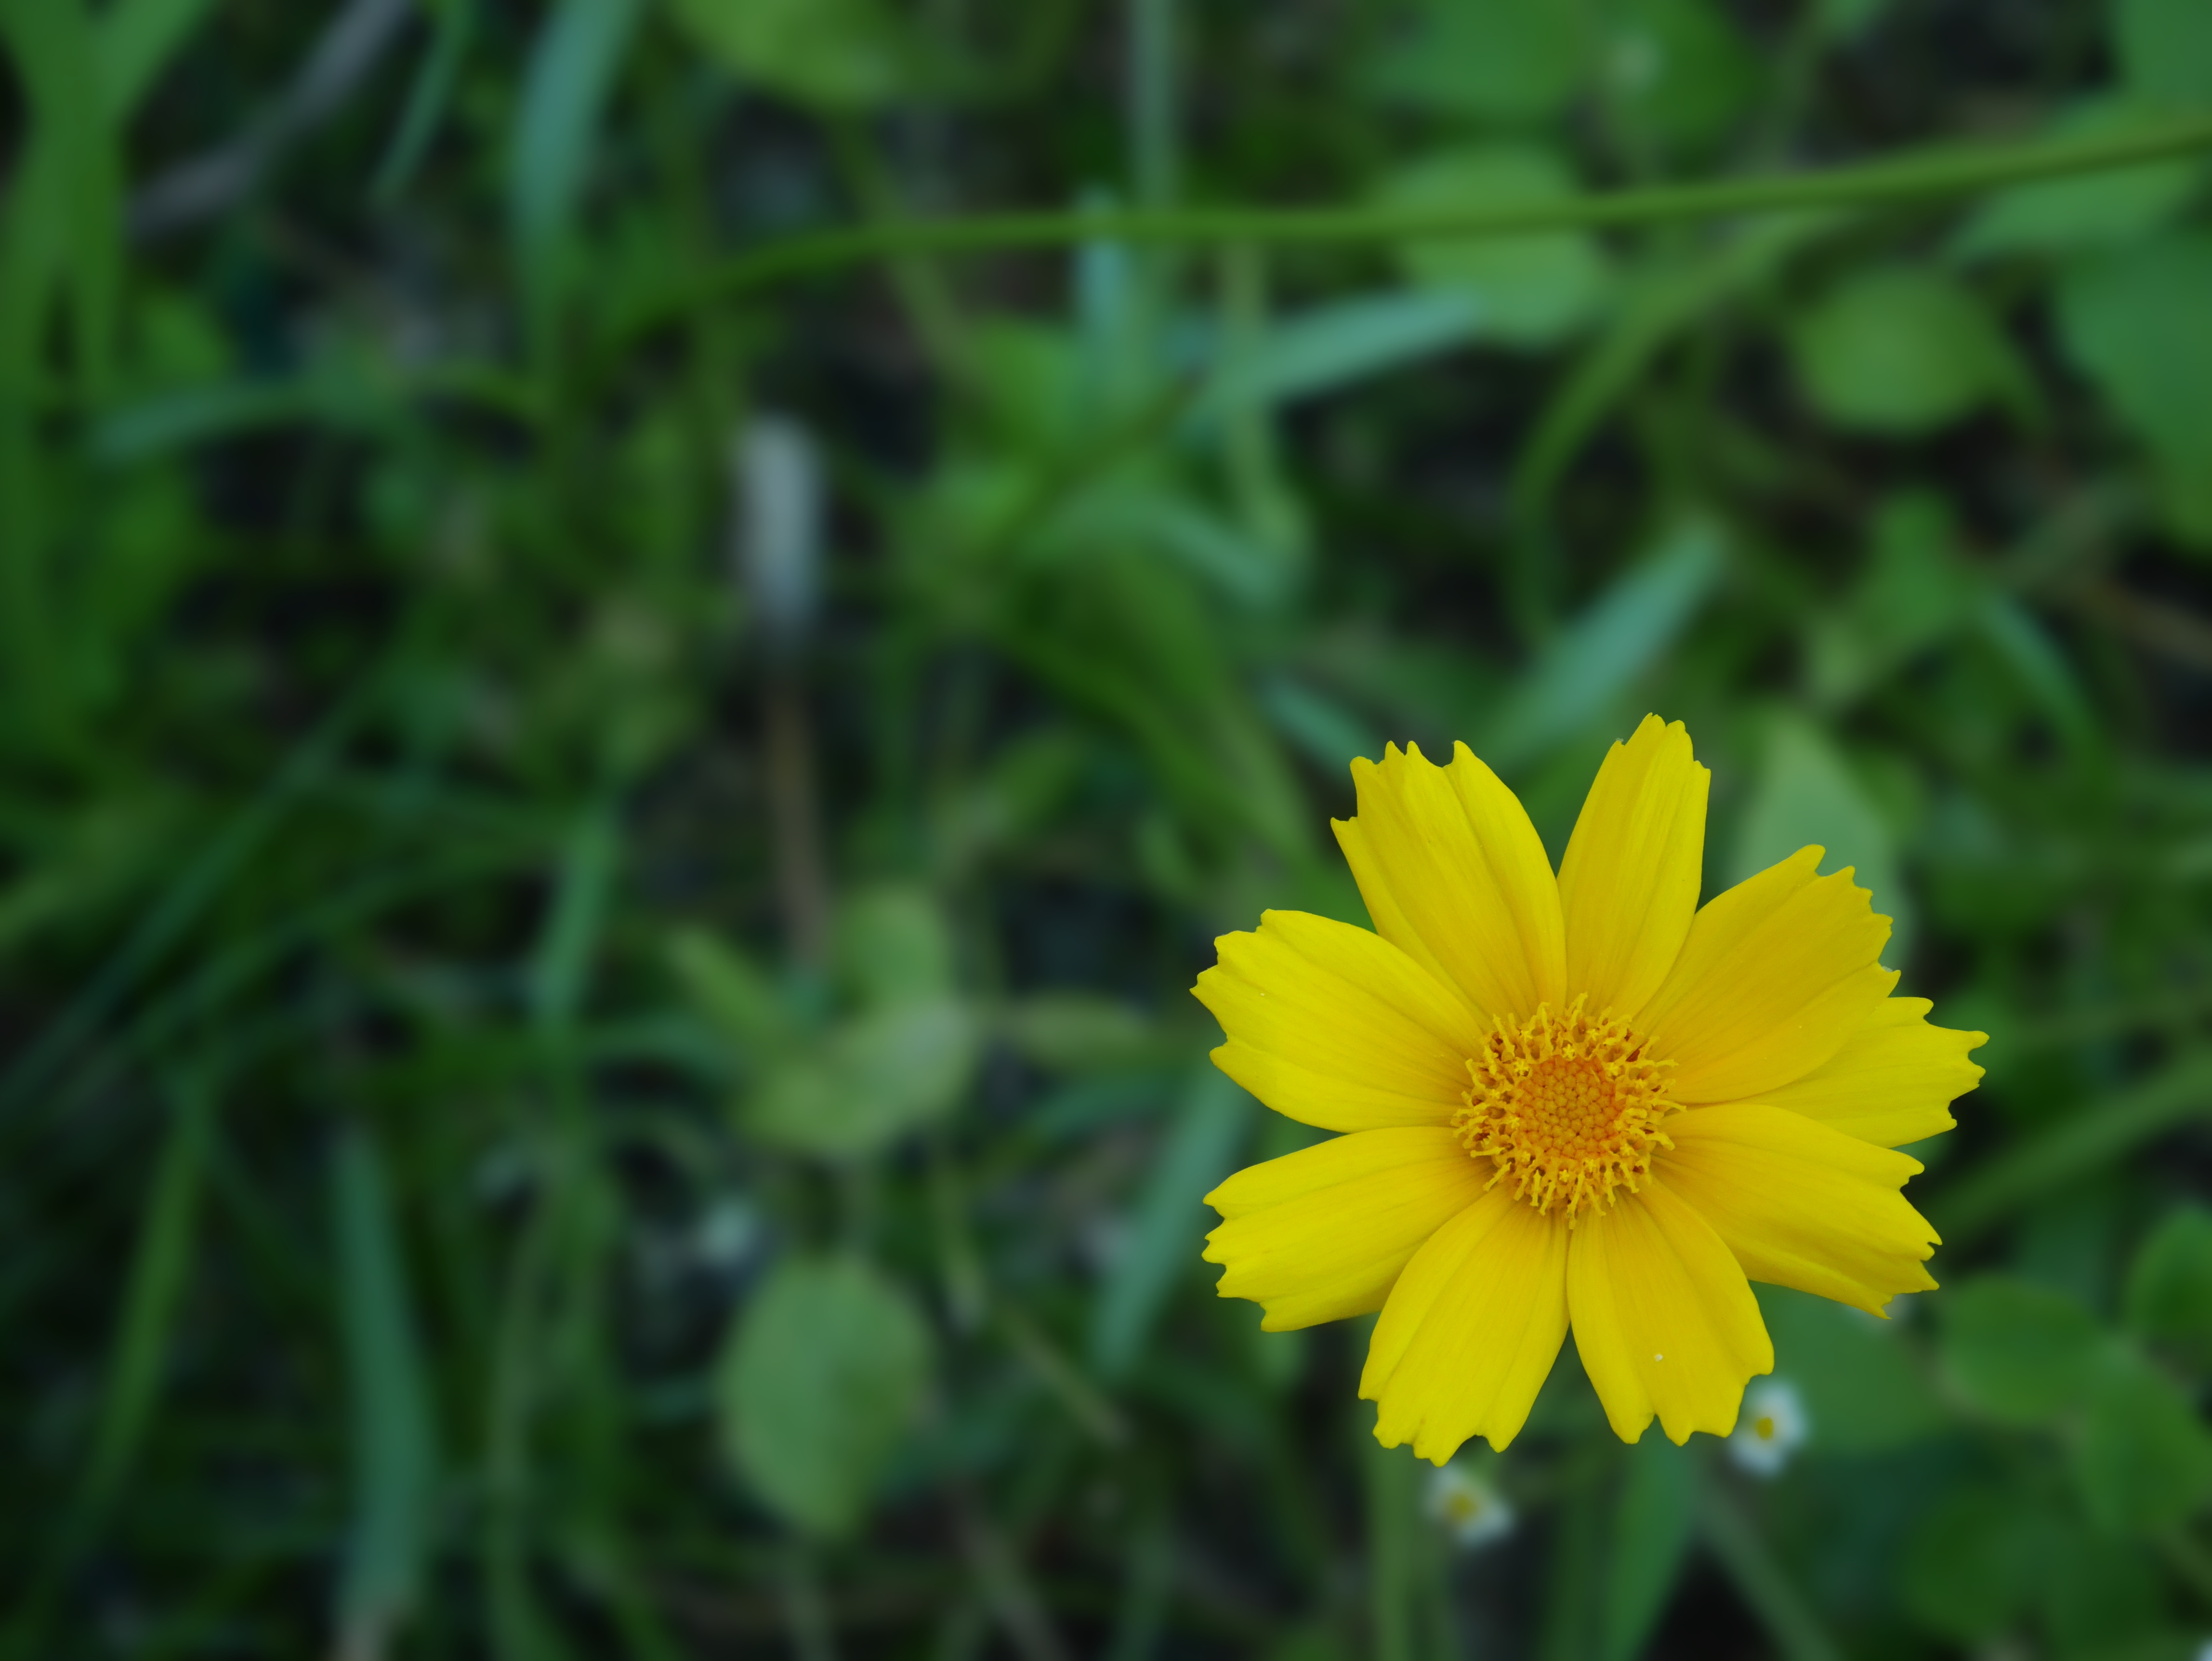
nature, grass, plant, field, meadow, prairie, flower, petal, summer, spring, green, herb, macro, botany, freedom, yellow, flora, botanical, wildflower, bright, macro photography, flowering plant, daisy family, annual plant, plant stem, land plant